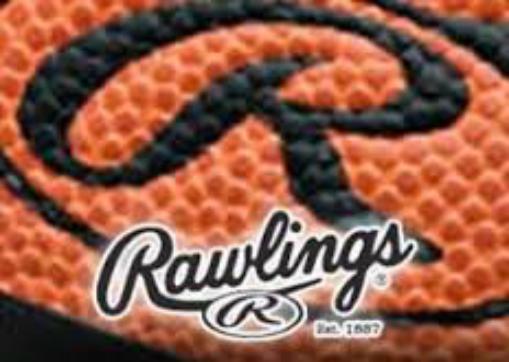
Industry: Sports